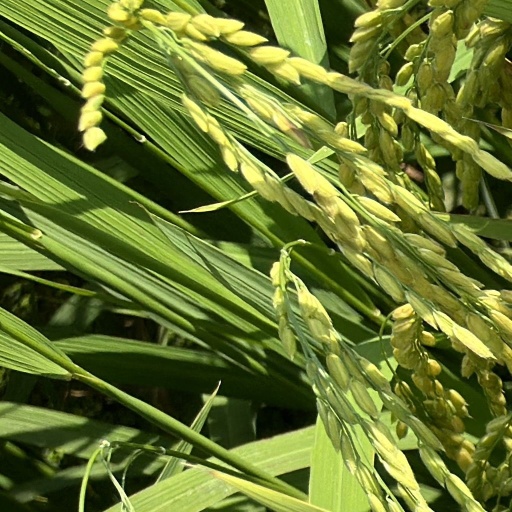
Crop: rice